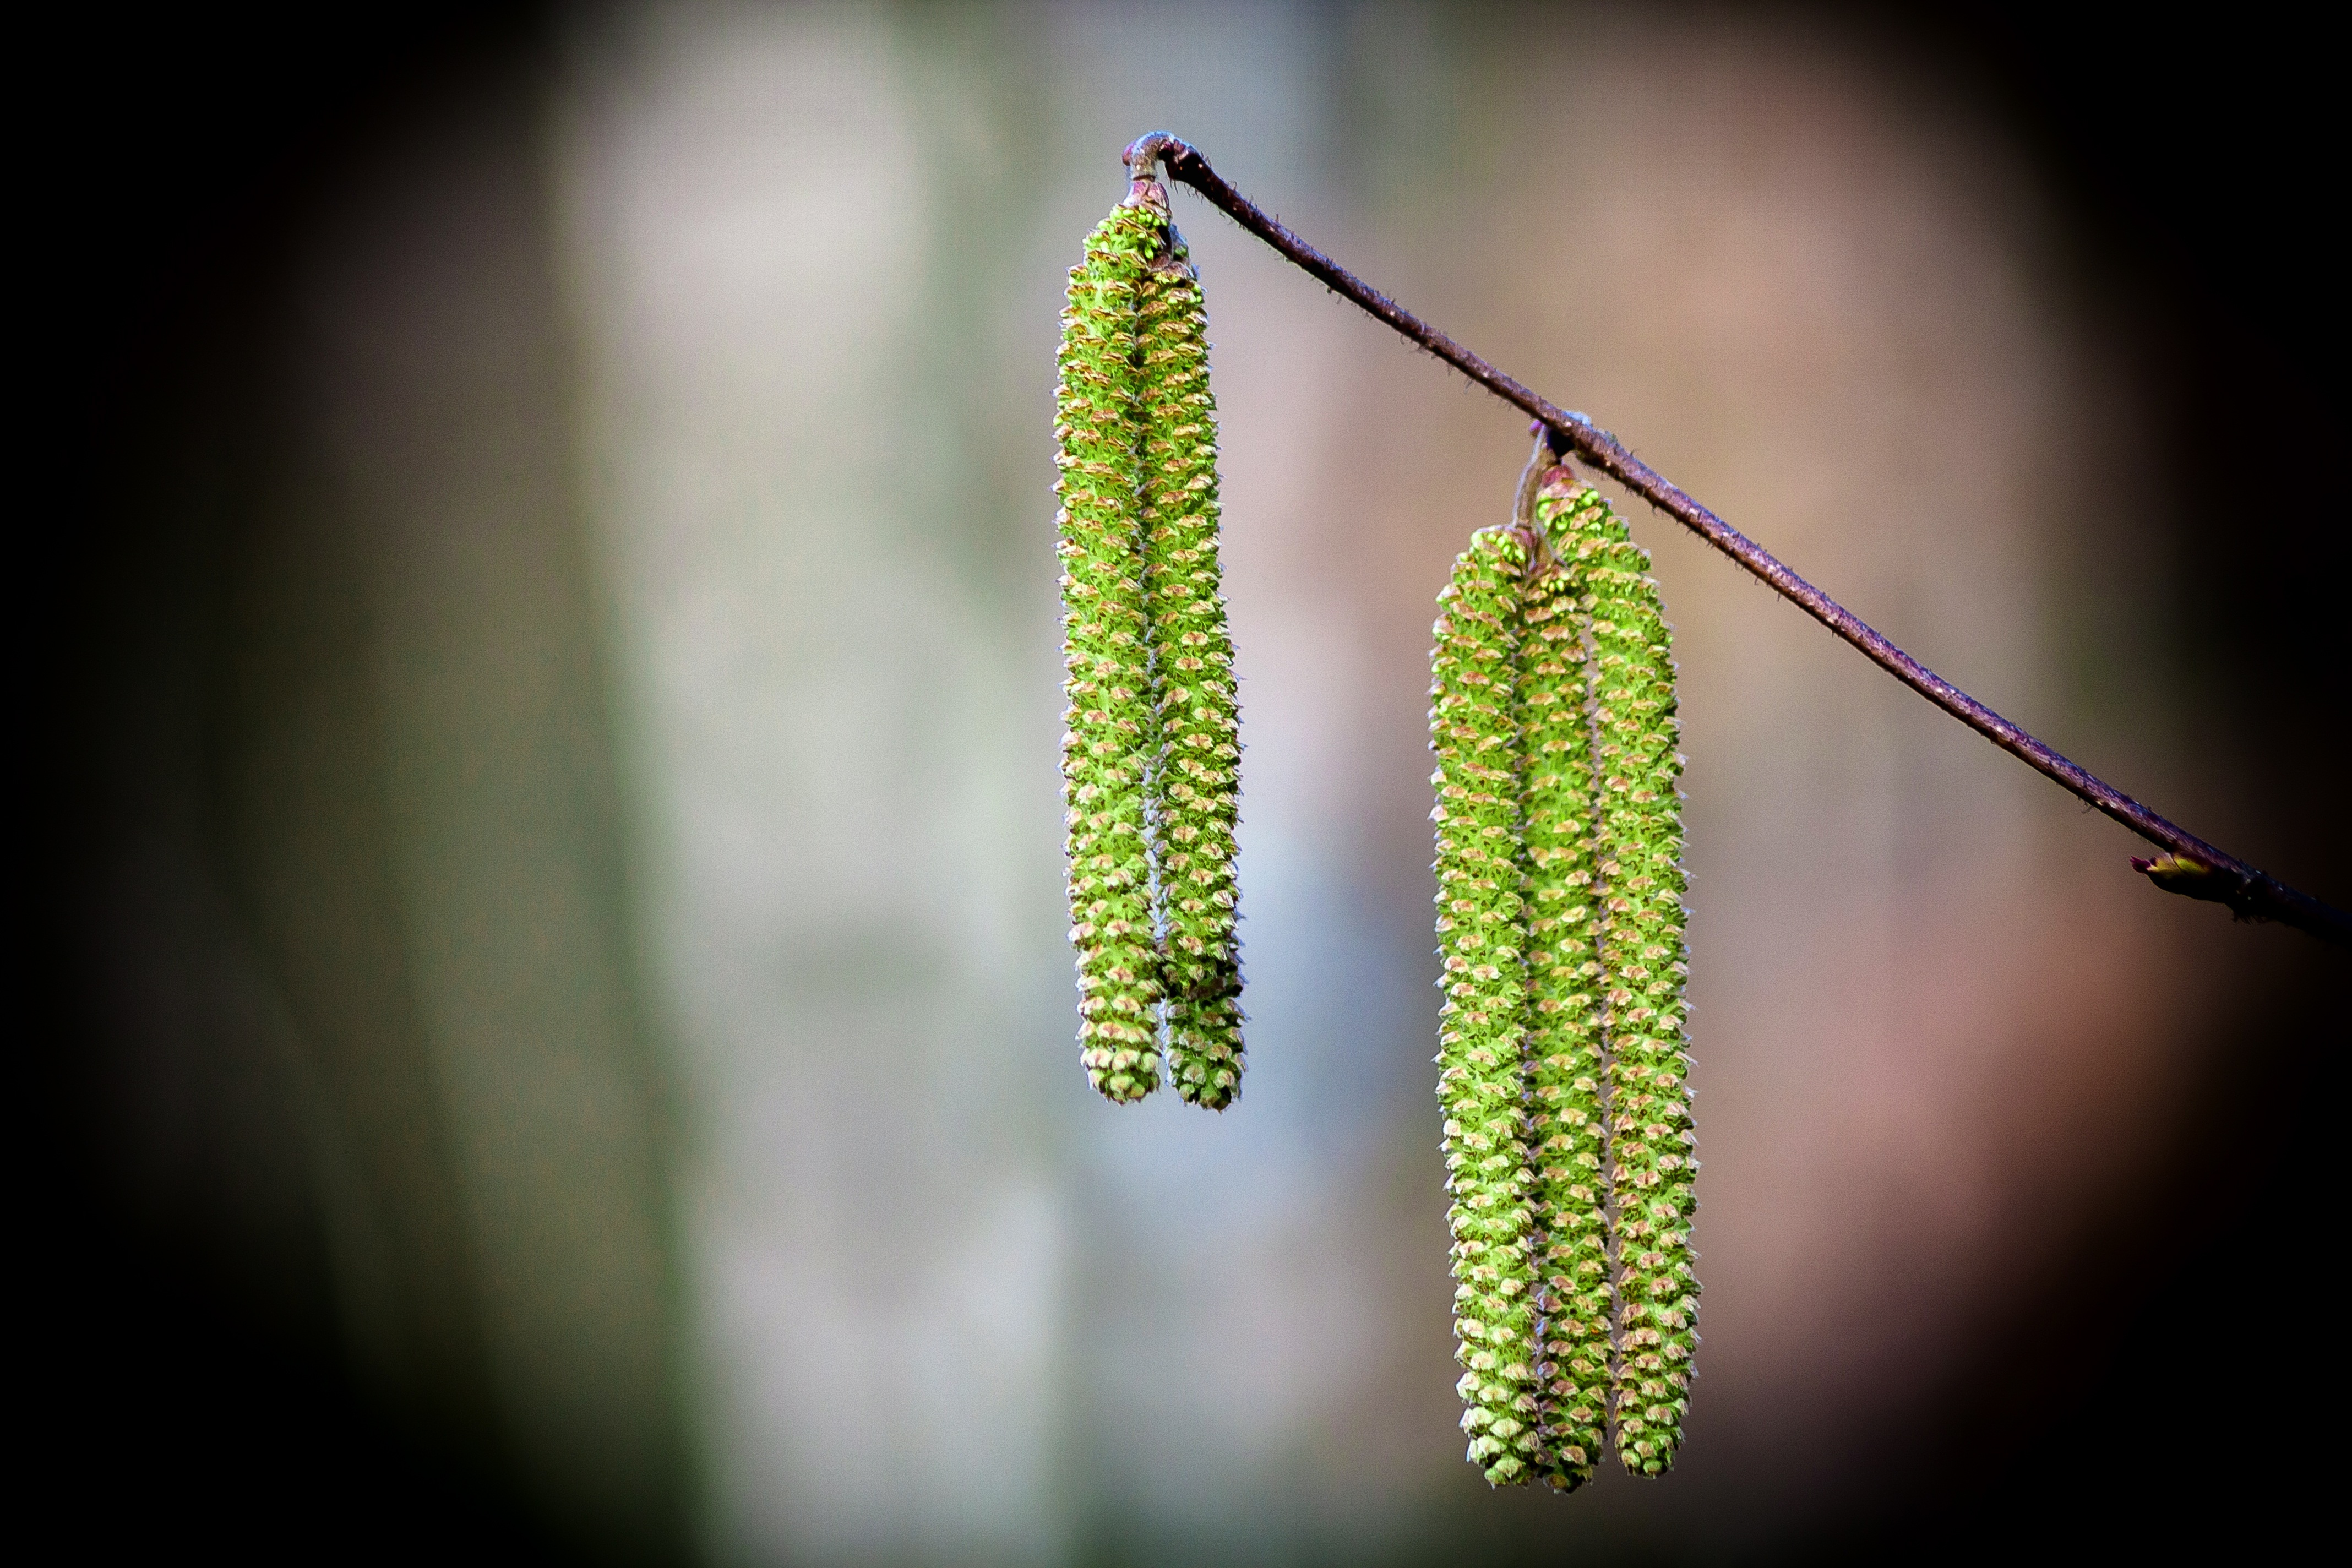
nature, branch, plant, photography, leaf, flower, line, green, insect, macro, birch, flora, fauna, invertebrate, close up, trees, macro photography, birch catkins, plant stem